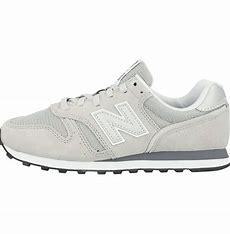
Brand: New
Model: Balance New Balance 373